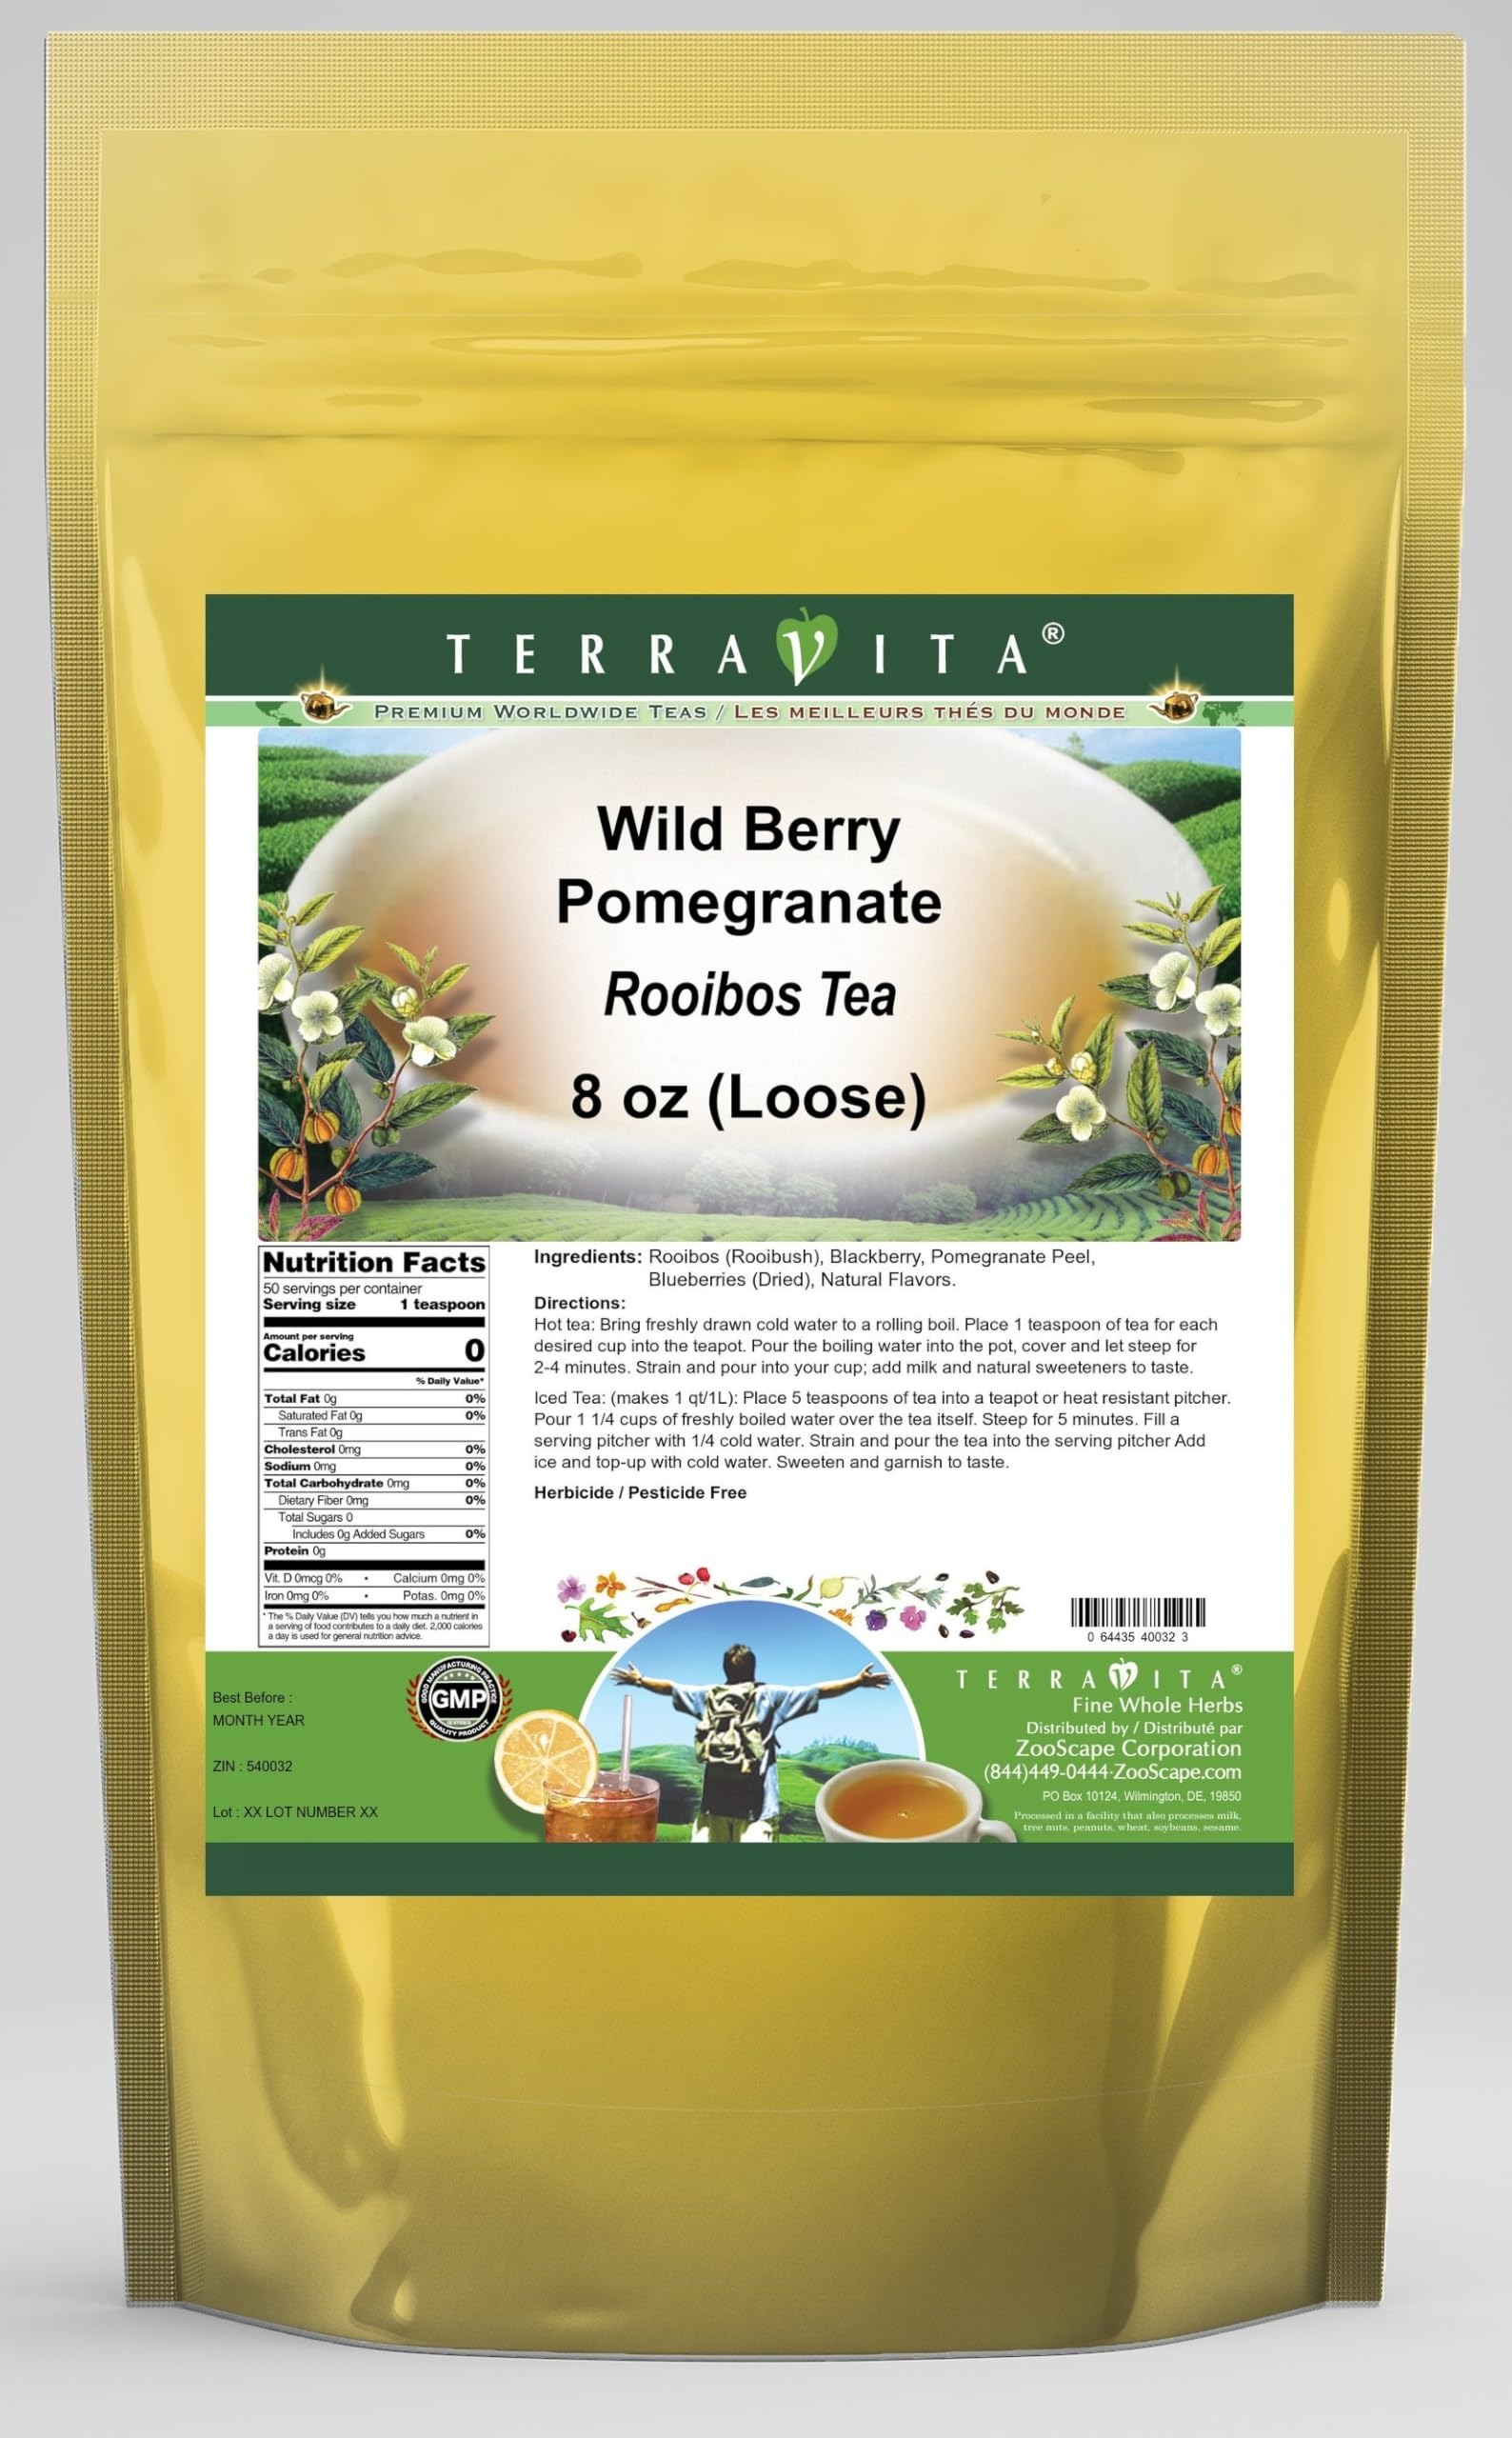
Item Name: Wild Berry Pomegranate Rooibos Tea (Loose) (8 oz, ZIN: 540032) - 2 Pack
Bullet Point 1: Our Wild Berry Pomegranate Rooibos Tea is a delightful flavored Rooibos tea with Blackberry, Pomegranate Peel and Blueberries that you will really enjoy! The unique Wild Berry Pomegranate aroma and taste is a delight! - Ingredients: Rooibos tea, Blackberry, Pomegranate Peel, Blueberries and Natural Wild Berry Pomegranate Flavor.
Bullet Point 2: No fillers.
Bullet Point 3: Manufacturer: TerraVita
Bullet Point 4: Size: 8 oz
Bullet Point 5: Loose Leaf Rooibos Tea - Packed in a convenient upright pouch!
Product Description: Our Wild Berry Pomegranate Rooibos Tea is a delightful flavored Rooibos tea with Blackberry, Pomegranate Peel and Blueberries that you will really enjoy! The unique Wild Berry Pomegranate aroma and taste is a delight! - Ingredients: Rooibos tea, Blackberry, Pomegranate Peel, Blueberries and Natural Wild Berry Pomegranate Flavor. - Hot tea brewing method: Bring freshly drawn cold water to a rolling boil. Place 1 teaspoon of tea for each desired cup into the teapot. Pour the boiling water into the pot, cover and let steep for 2-4 minutes. Strain and pour into your cup; add milk and natural sweeteners to taste. - Iced tea brewing method: (to make 1 liter/quart): Place 5 teaspoons of tea into a teapot or heat resistant pitcher. Pour 1 1/4 cups of freshly boiled water over the tea itself. Steep for 5 minutes. Fill a serving pitcher with 1/4 cold water. Strain and pour the tea into the serving pitcher Add ice and top-up with cold water. Sweeten and garnish to taste. - TerraVita is an exclusive line of premium-quality, natural source products that use only the finest, purest and most potent ingredients found around the world. TerraVita is hallmarked by the highest possible standards of purity, potency, stability and freshness. All of our products are prepared with the highest elements of quality control, from raw materials through the entire manufacturing process, up to and including the moment that the bottles or bags are sealed for freshness and shipped out to you. Our highest possible standards are certified by independent laboratories and backed by our personal guarantee. - TerraVita exists to meet and ensure your family's health and wellness without the harmful effects of chemicals and health products. We strive to make all of our products affordable and reliable and are
Value: 16.0
Unit: Ounce

Price: 55.93